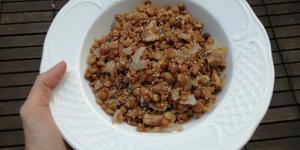
lentejas con champinones frescos